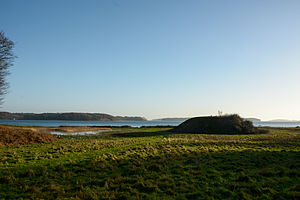
Høneborg
Høneborg slotsbakke
Høneborg voldsted, her har Hønborg slot ligget
Høneborg Slot eller Hakenør Voldsted er et voldsted i Børup skov, ved Lillebælt 8 km sydvest for Fredericia. Hakenør Voldsted dannede engang fundament for Høneborg Slot.